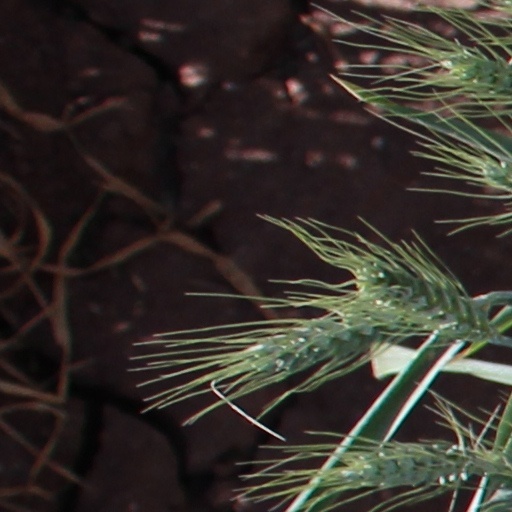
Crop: wheat